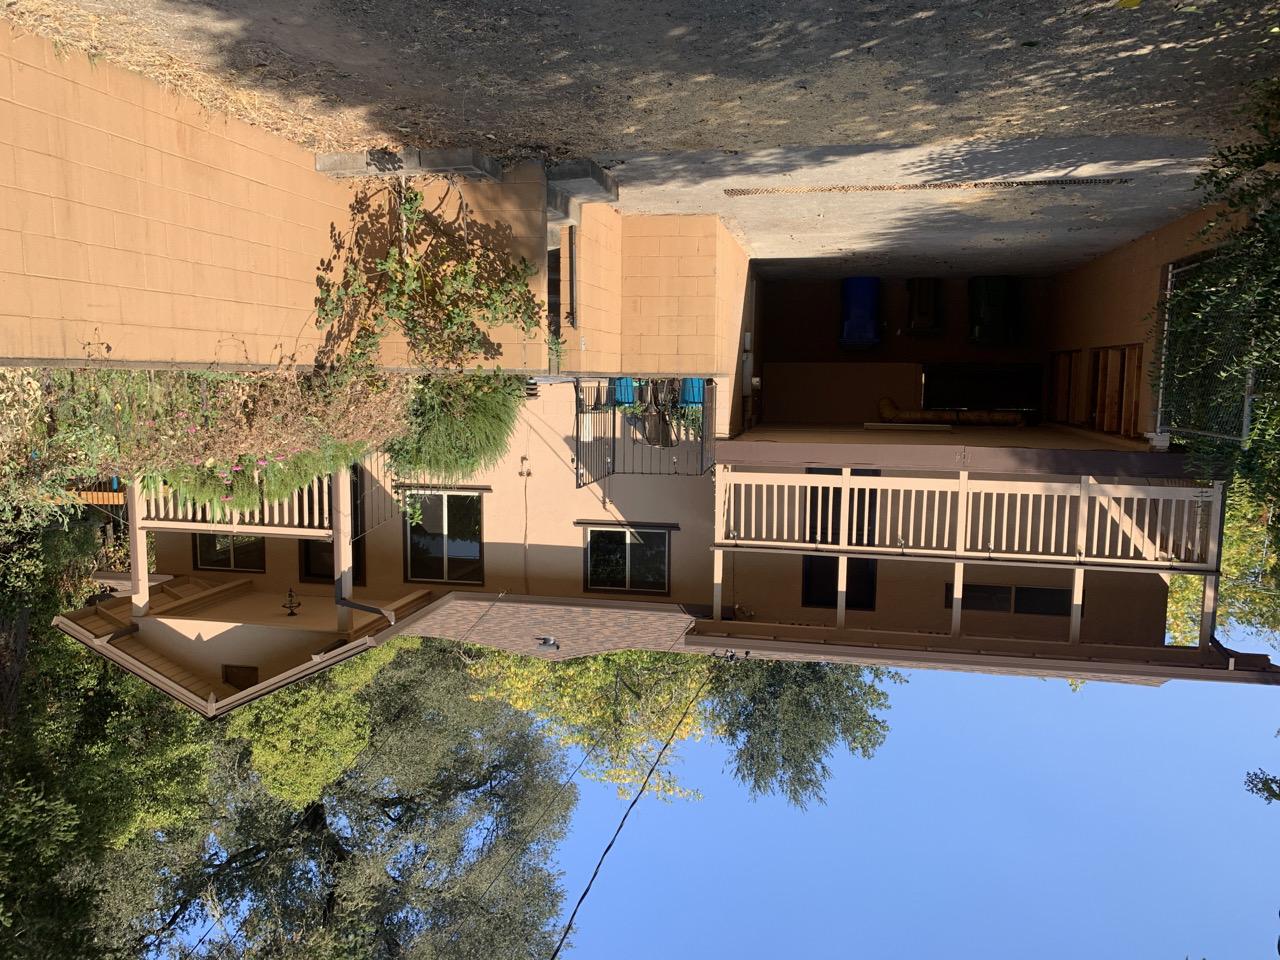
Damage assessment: no_damage